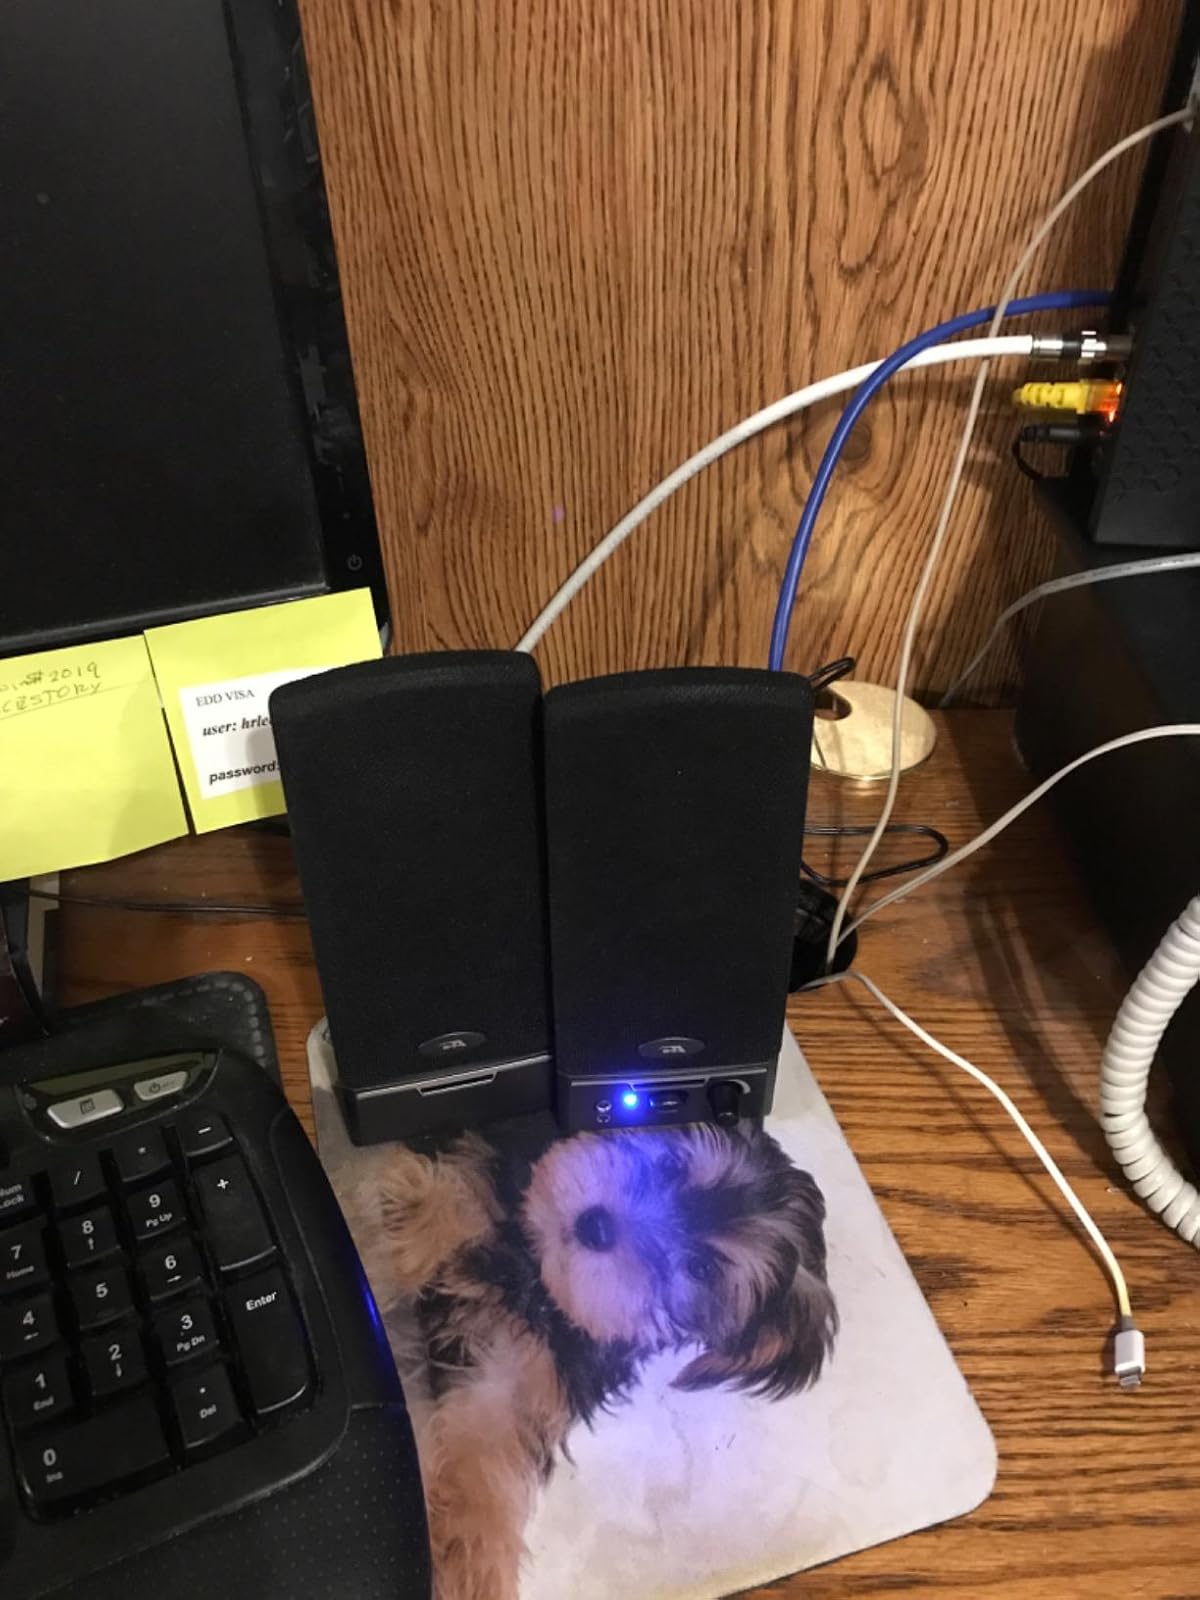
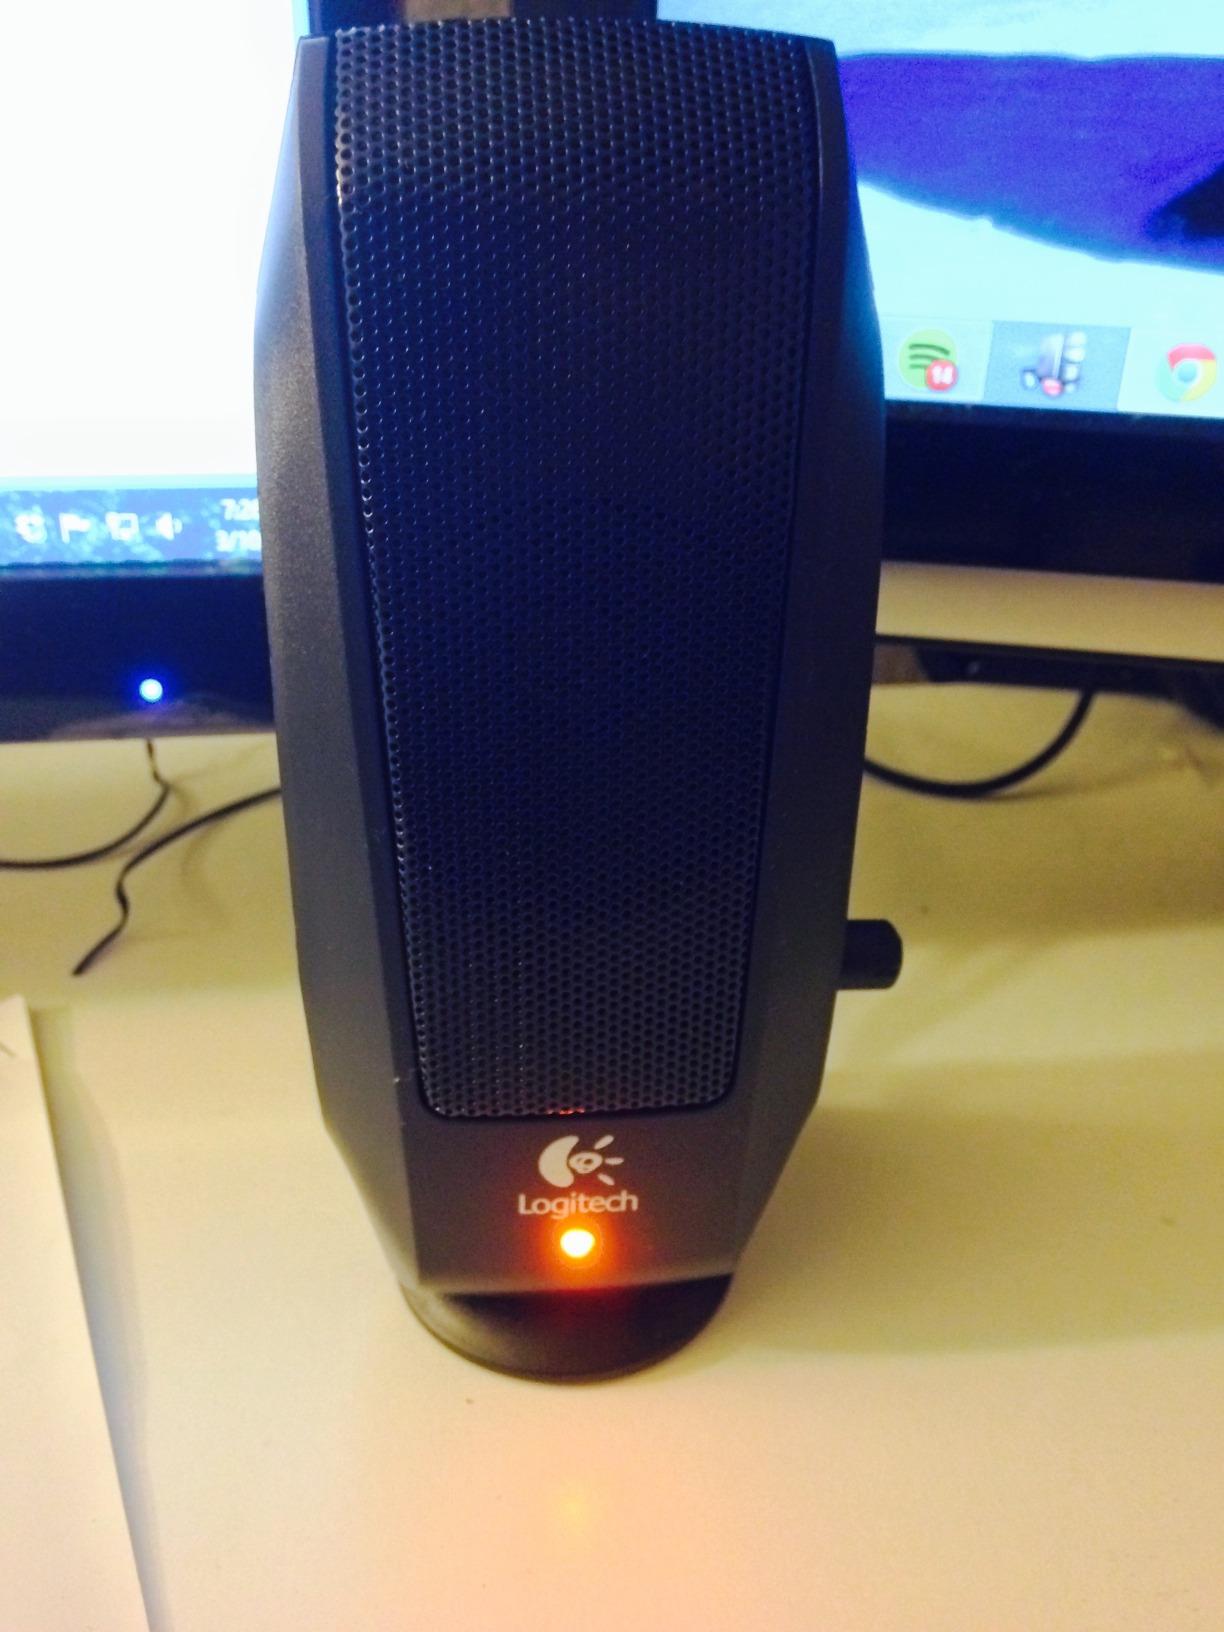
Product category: speaker
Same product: no